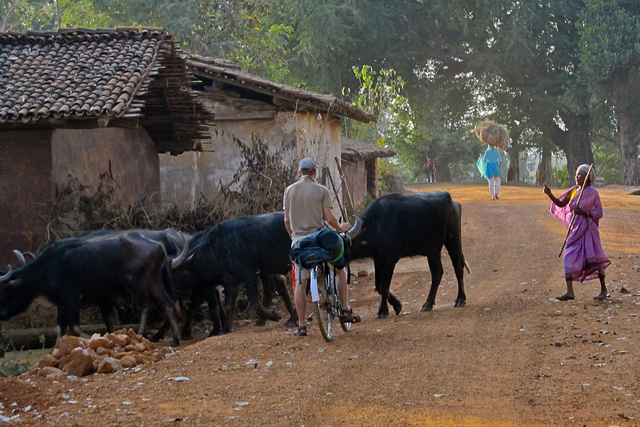
user: Given an image and a question. Answer the question in a short answer. Question: Does this look like an urban or rural environment? Short Answer:
assistant: rural